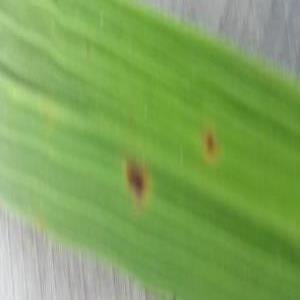
Disease: Brownspot